Sport in New South Wales

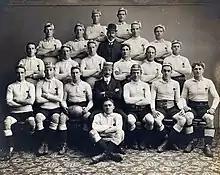
NSW Waratahs team of 1906

Rugby union has a long history in New South Wales dating back to 1869. However, it lags in popularity behind rugby league. Rugby union is regarded as a middle-class game and is played in many of Sydney's top private schools.